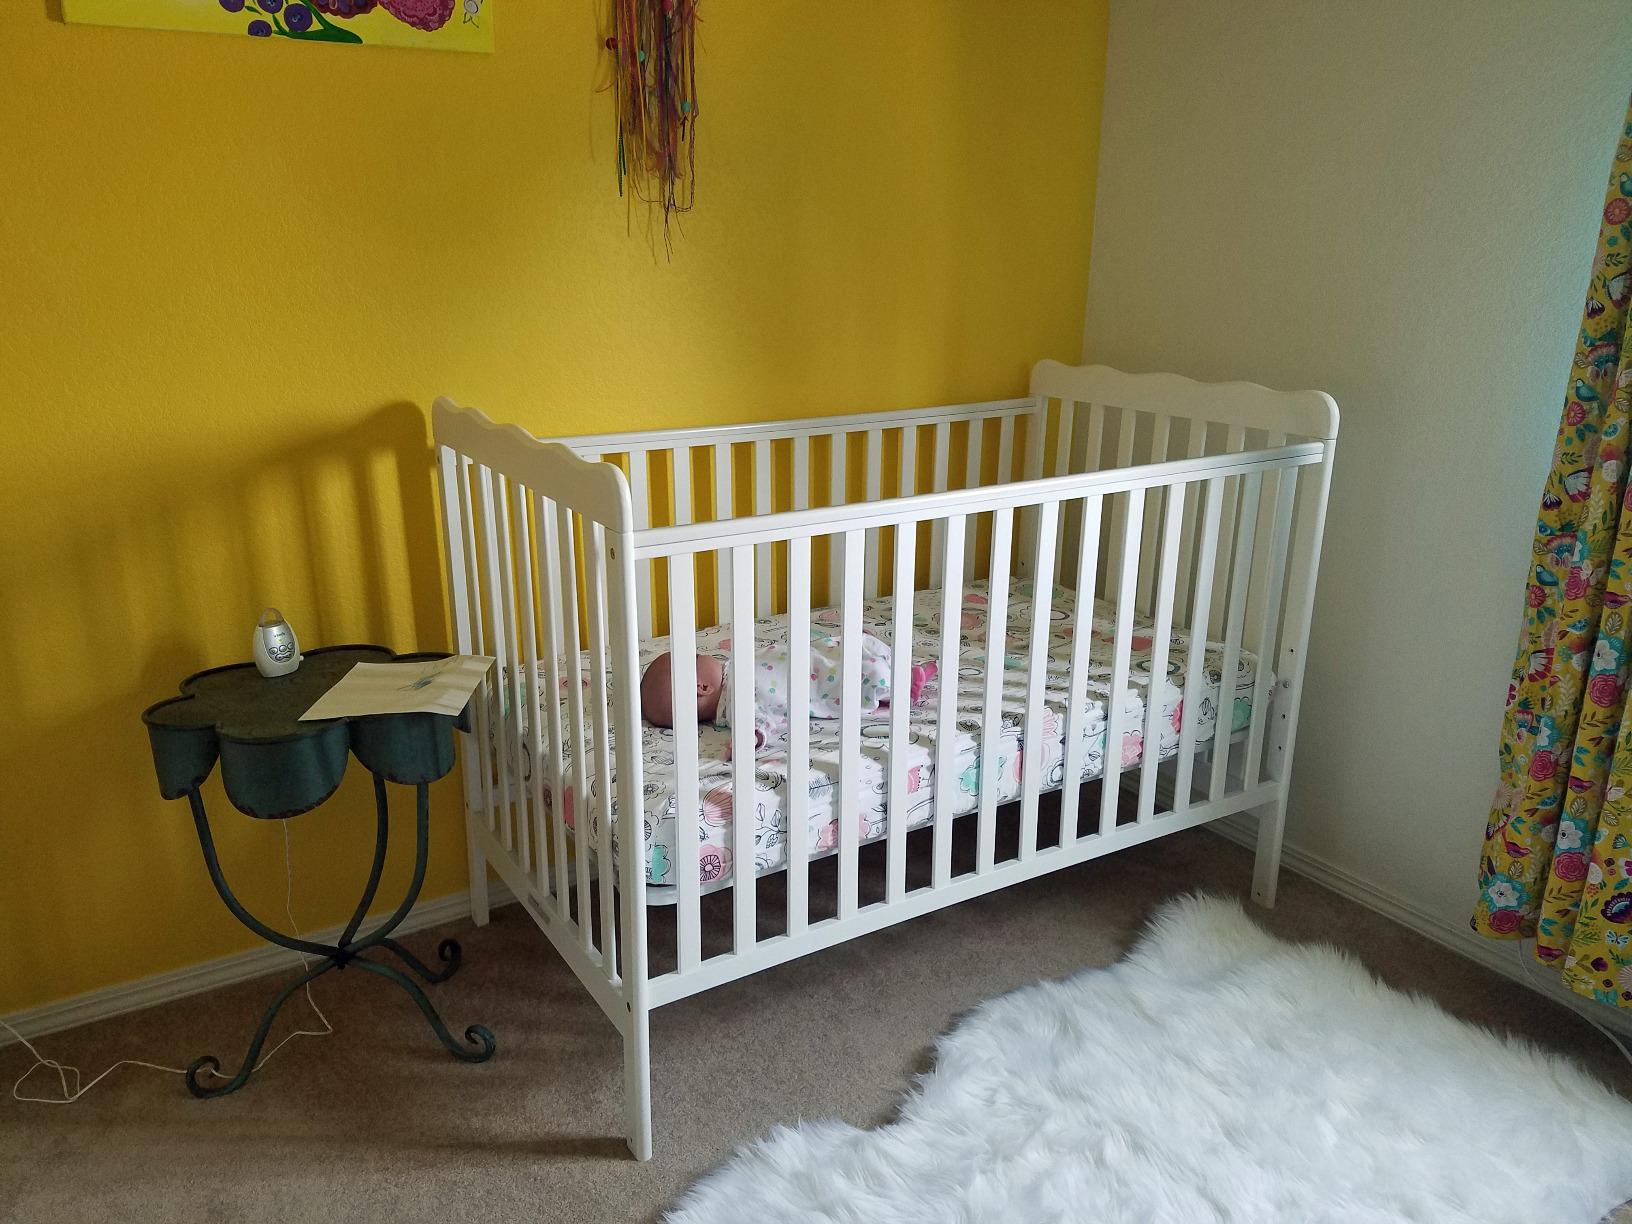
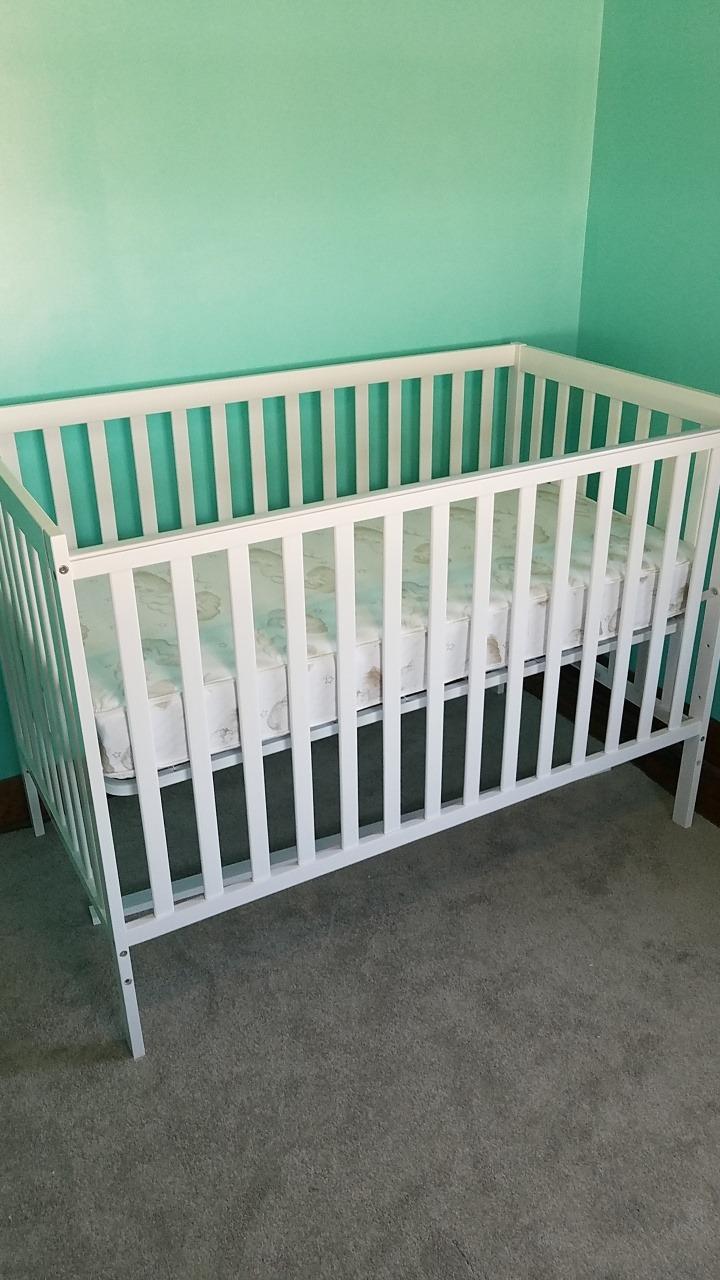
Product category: products_crib
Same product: no